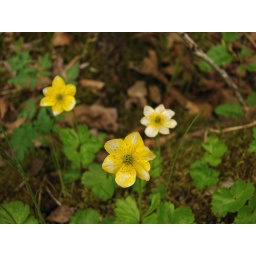
I love the brightness of these yellow flowers near the Juneau Icefield.